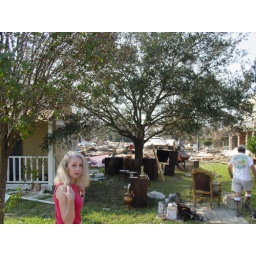
Side view of the house in the middle of the street and the rest of the cul-de-sac